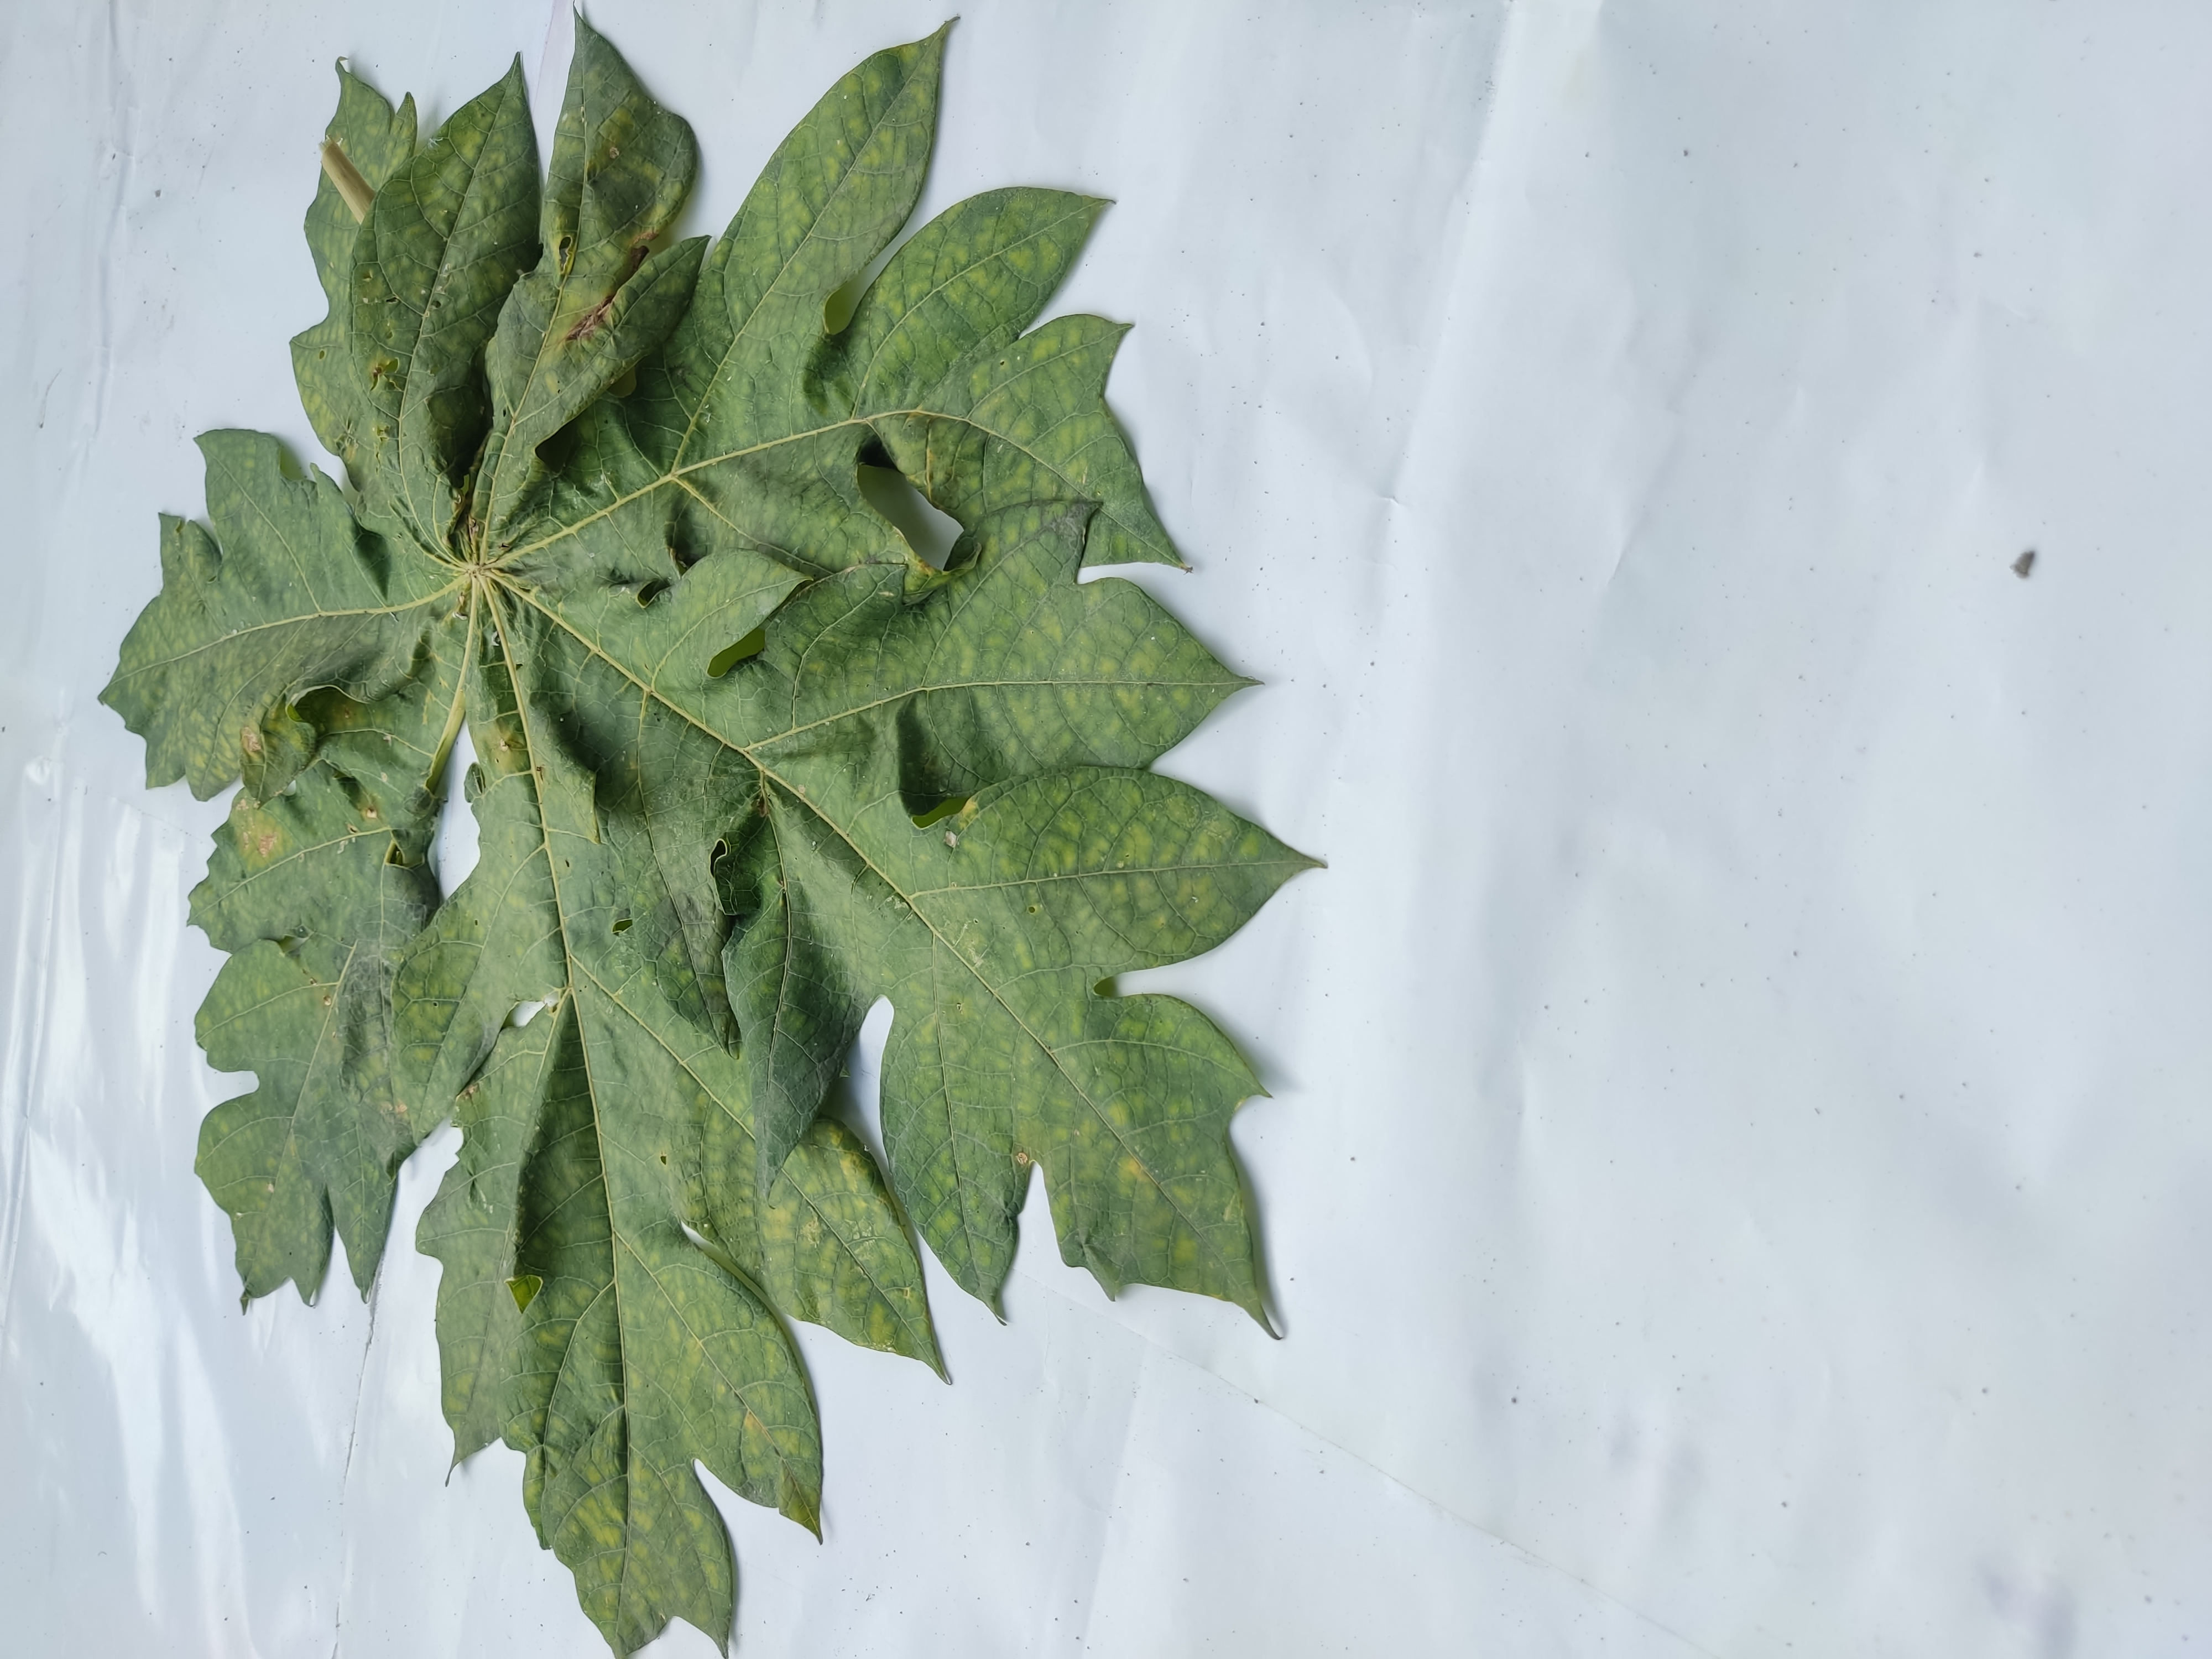
Label: Ring Spot